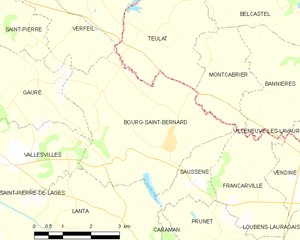
Bourg-Saint-Bernard est une commune française située dans le département de la Haute-Garonne en région Occitanie.